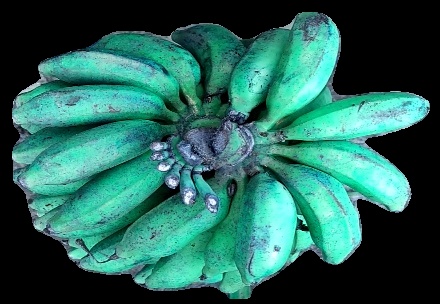
Variety: rasbale
Grade: grade3